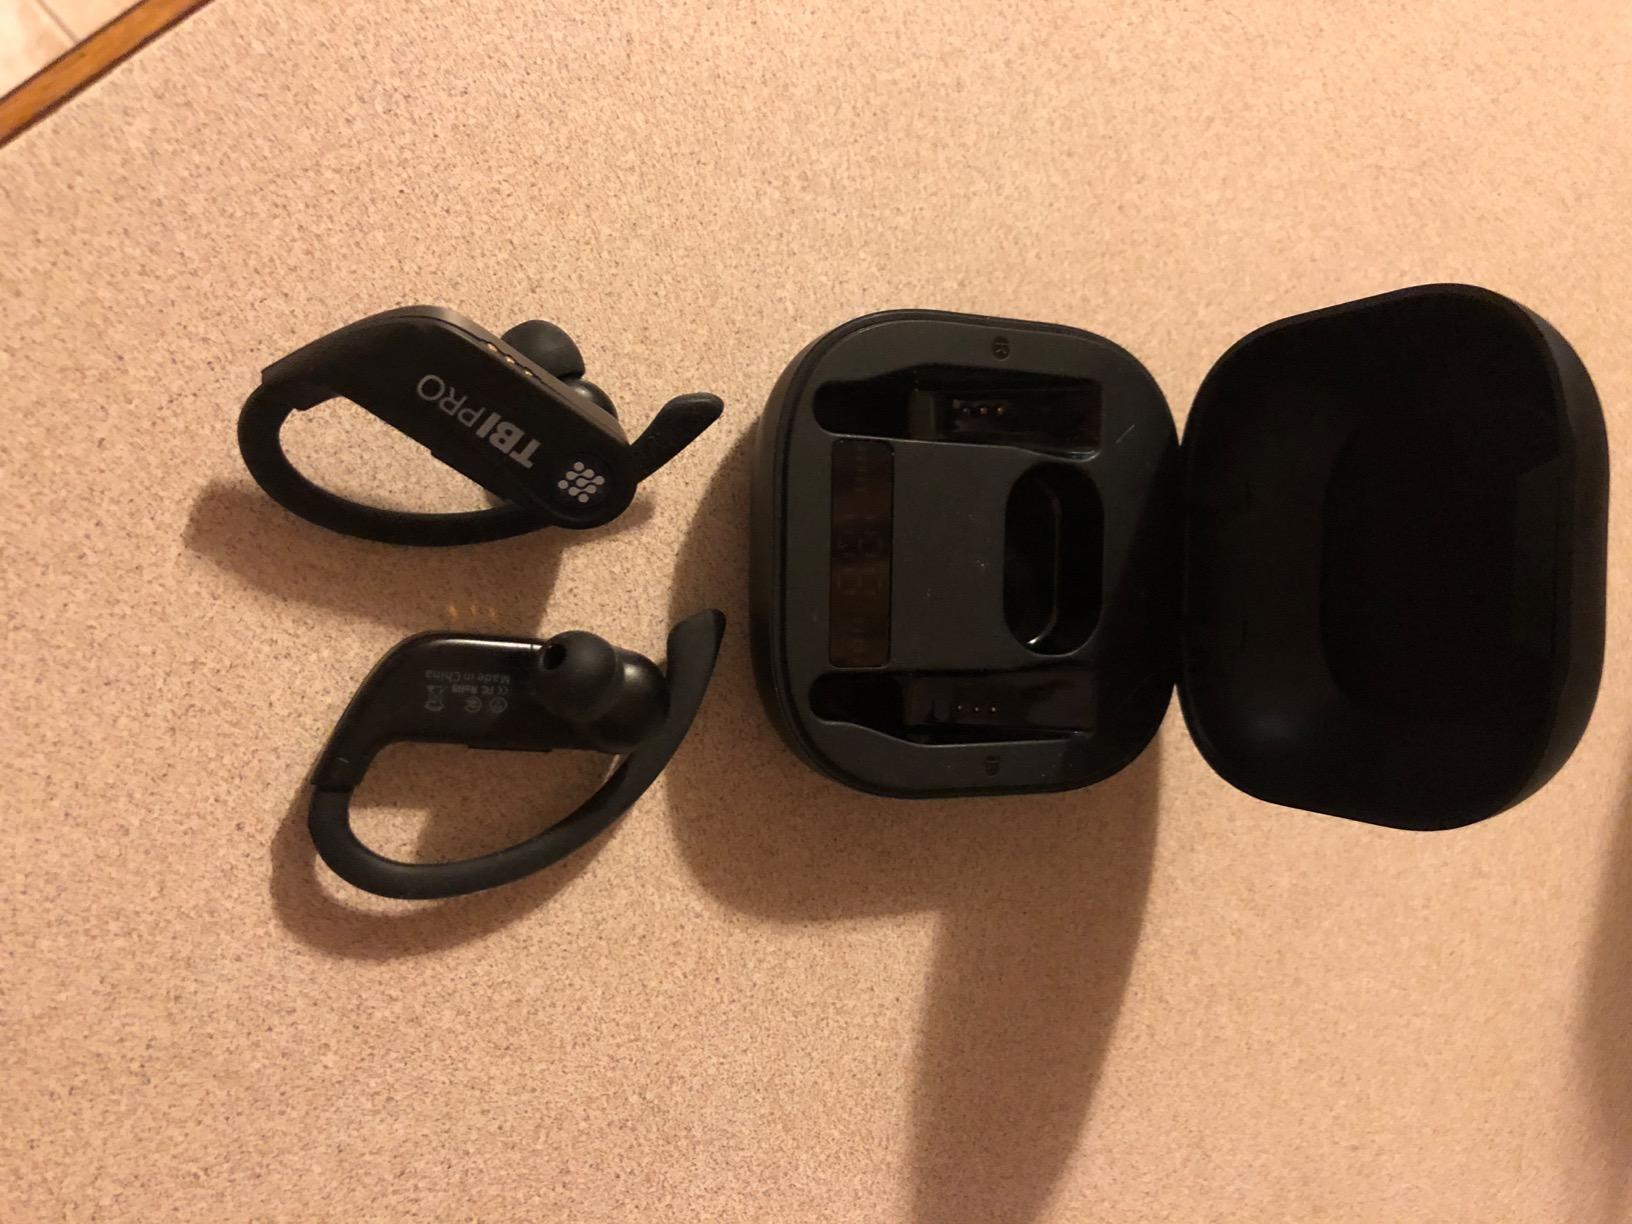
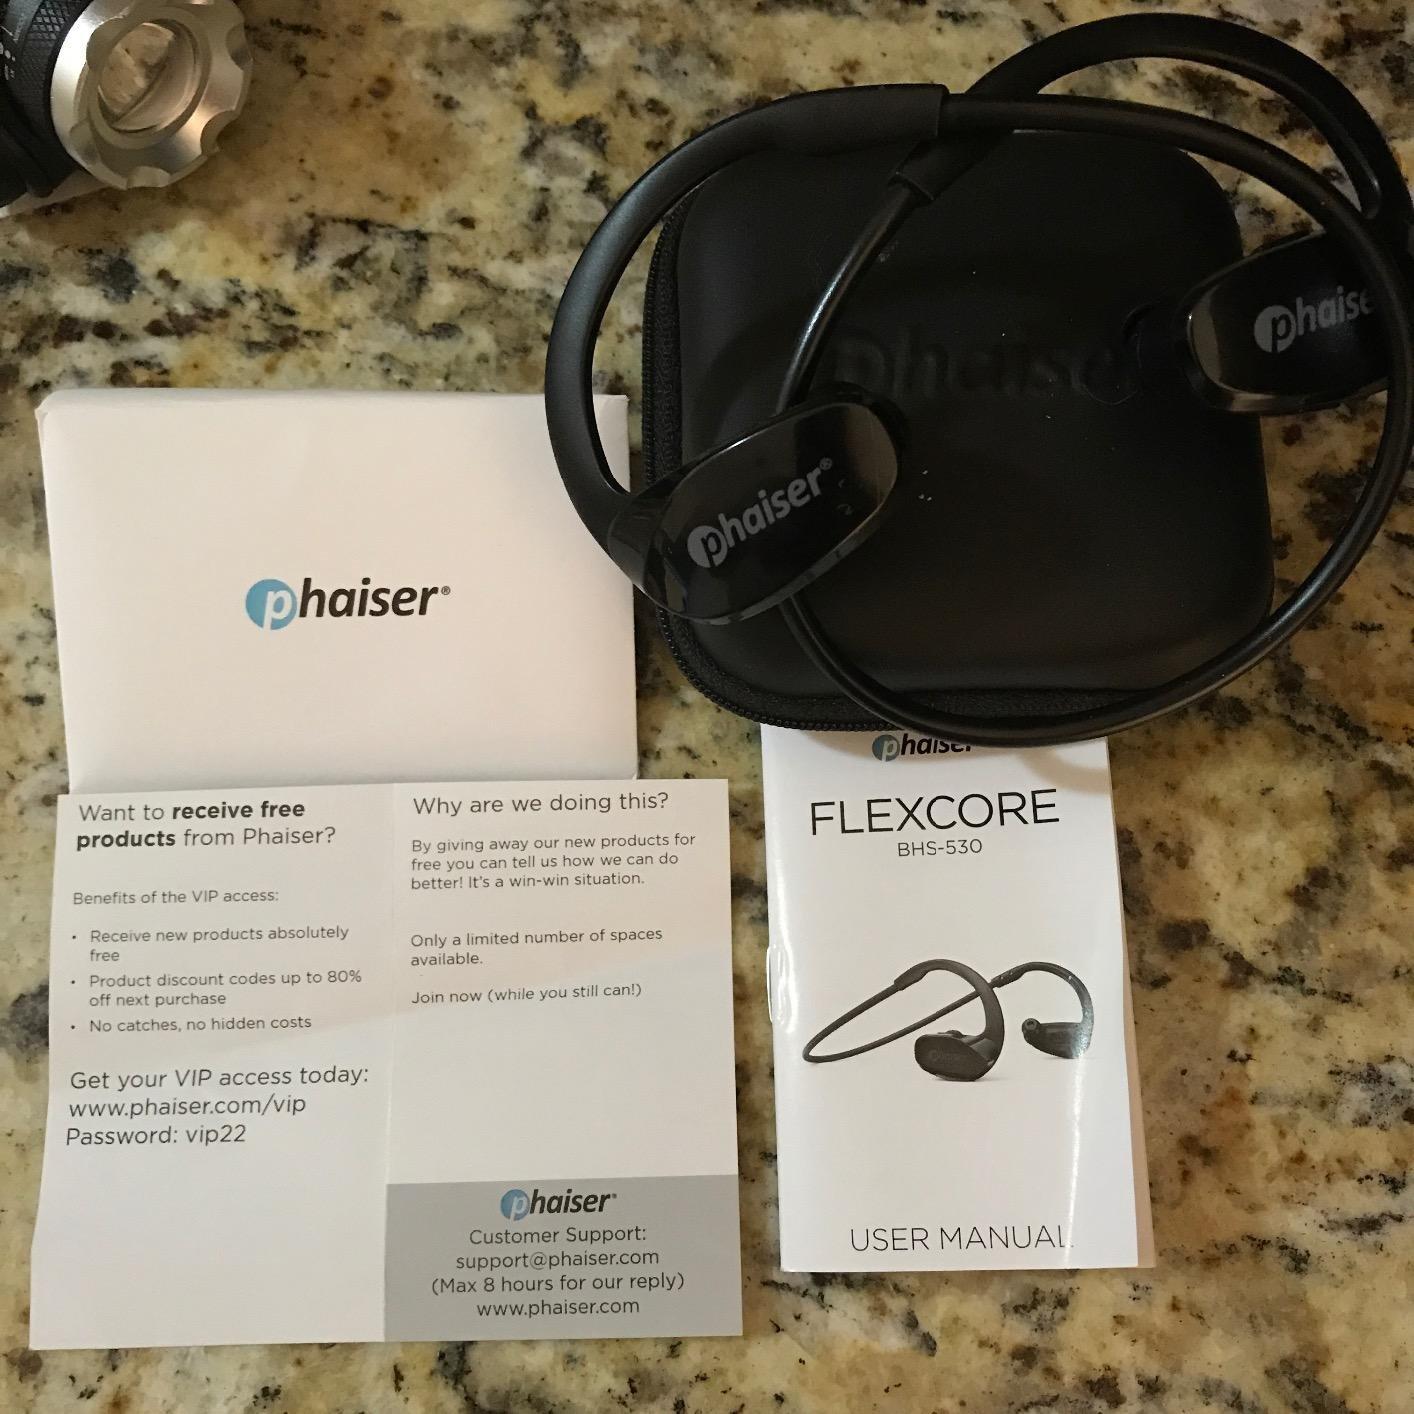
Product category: earbuds
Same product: no